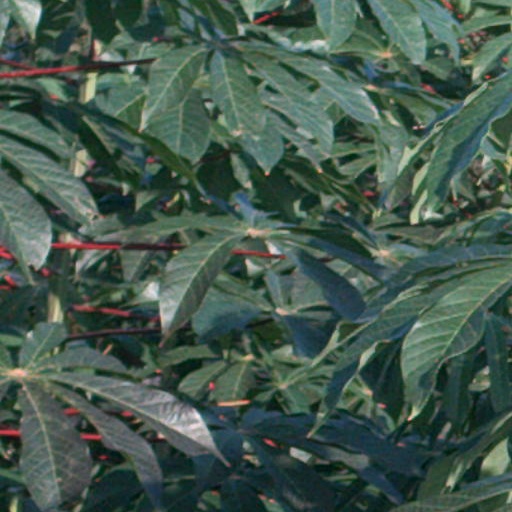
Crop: cassava